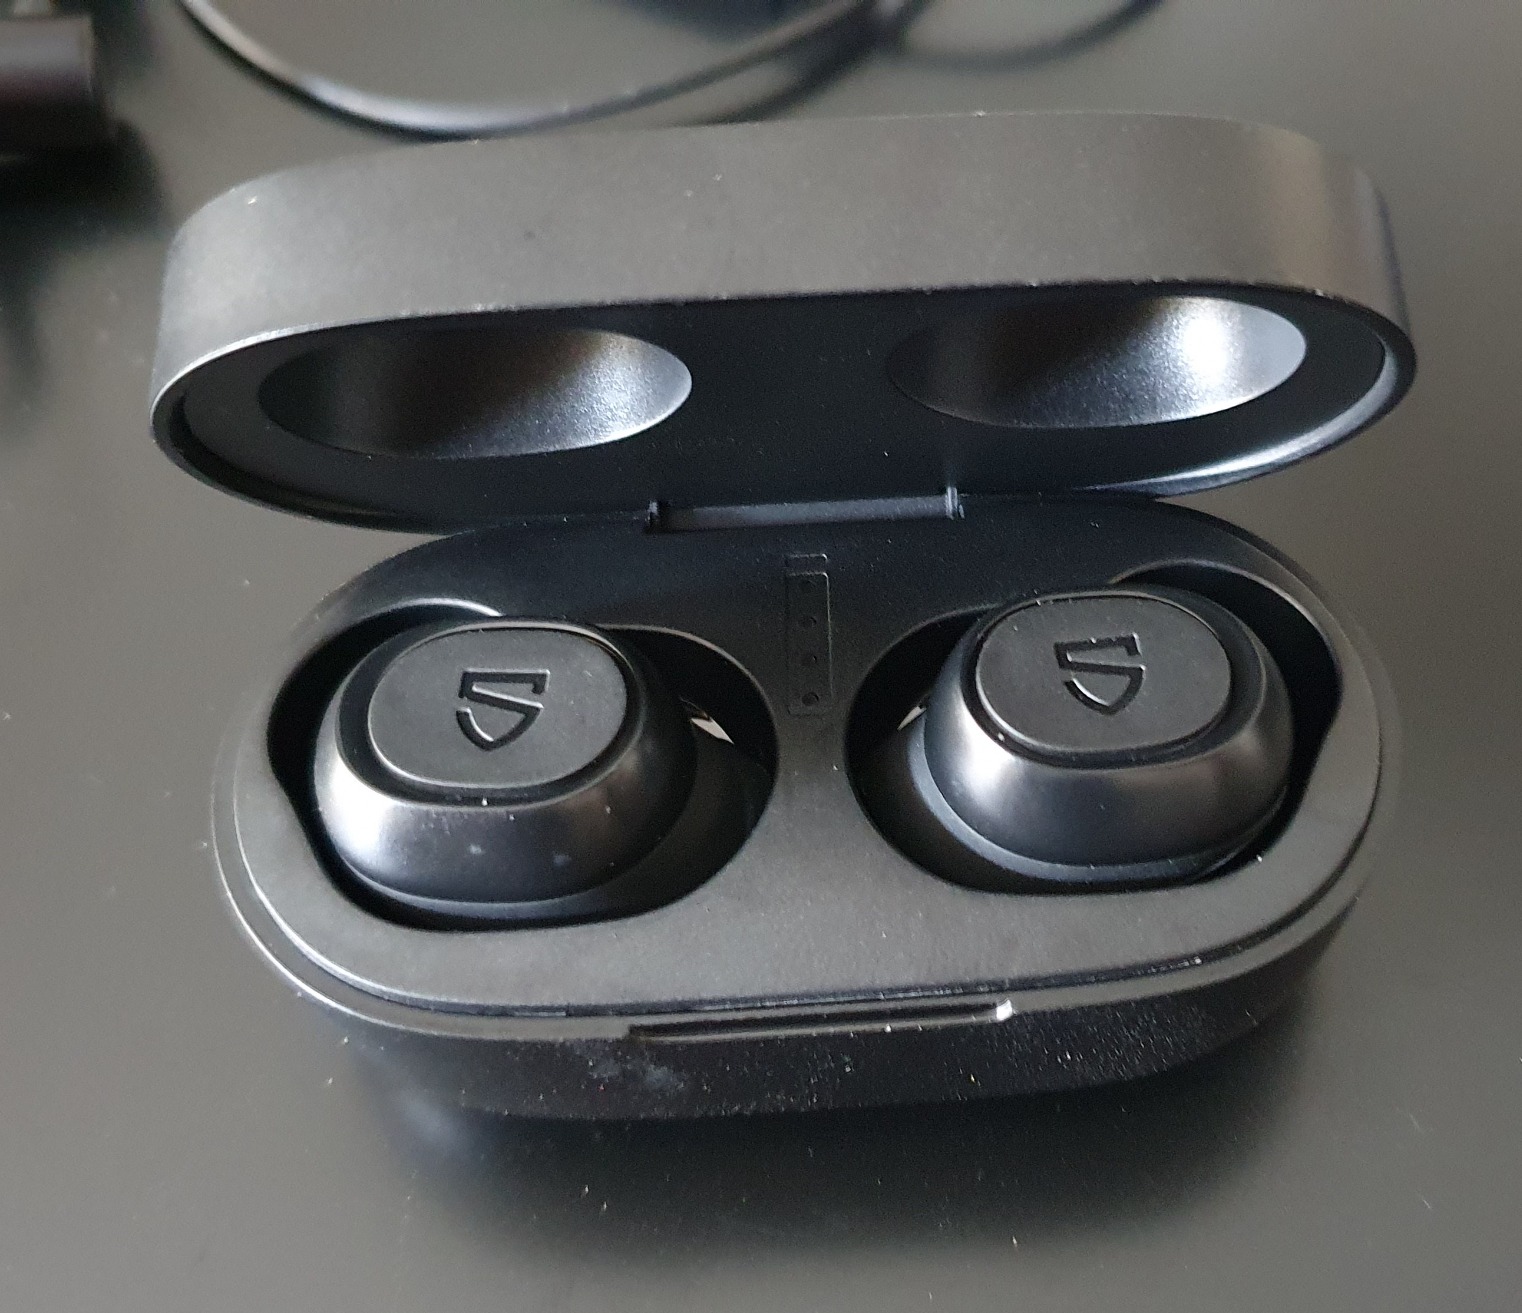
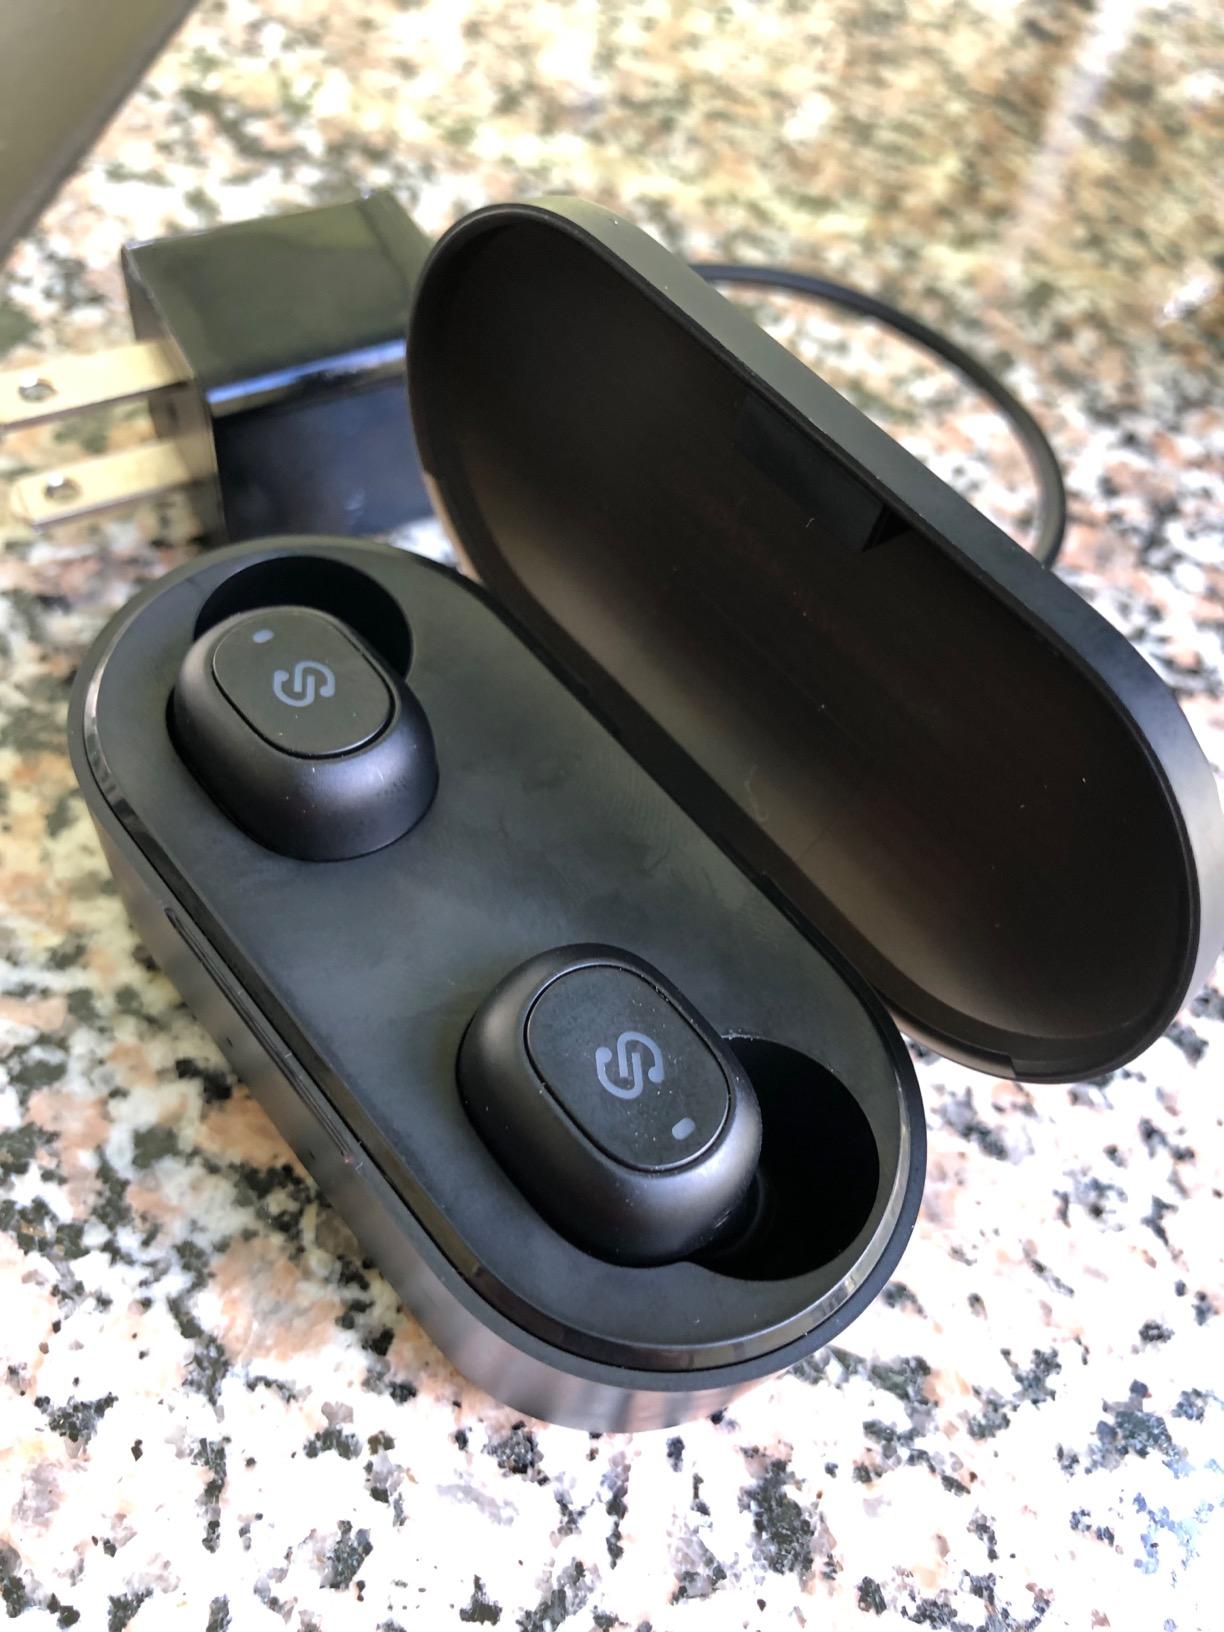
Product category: earbuds
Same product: no